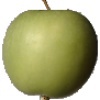
Label: Apple Granny Smith 1